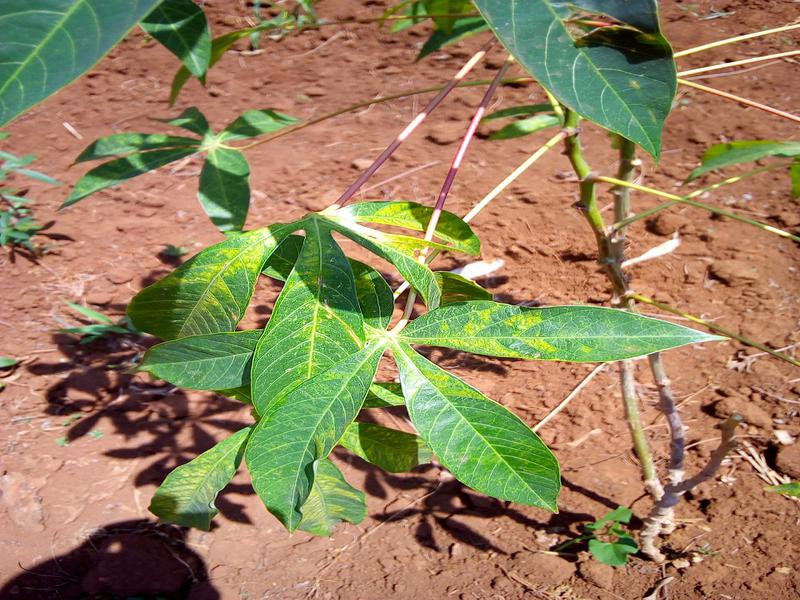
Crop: cassava
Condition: brown_streak_disease